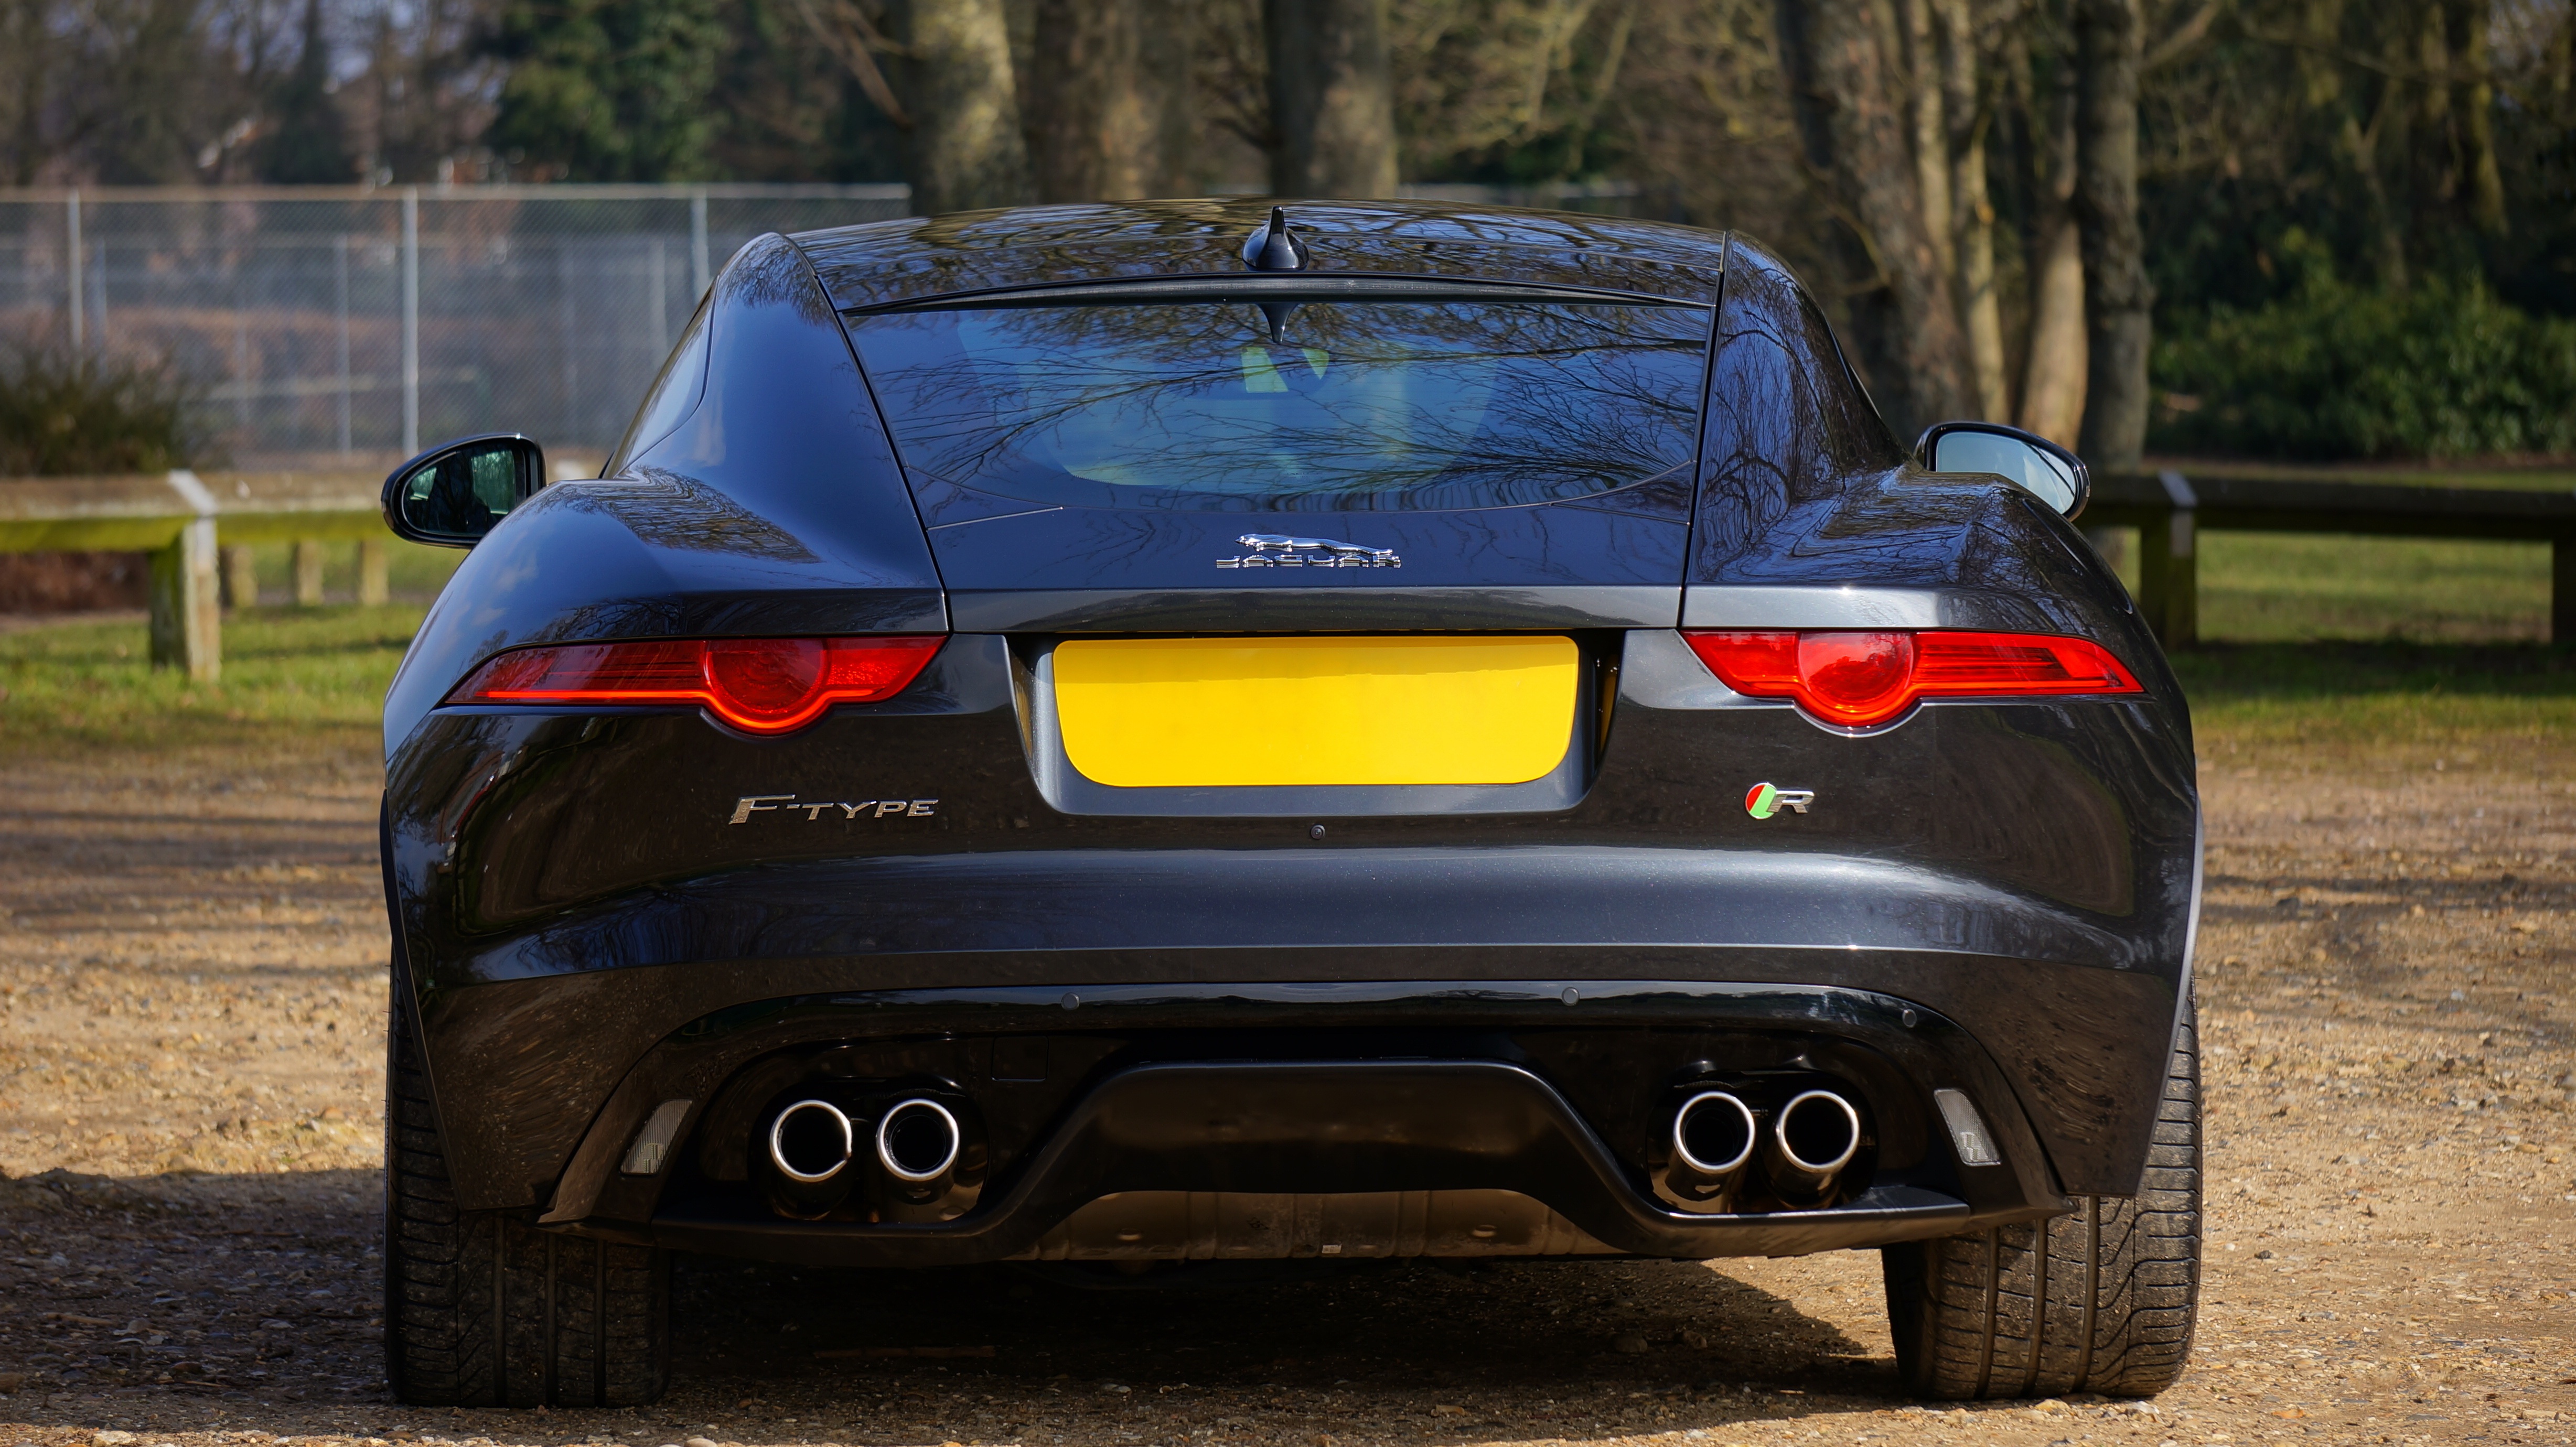
car, wheel, automobile, transportation, vehicle, auto, speed, automotive, sports car, supercar, power, luxury, performance, jaguar, audi, coupe, fast, sportscar, f type, land vehicle, automobile make, automotive design, luxury vehicle, performance car, family car, executive car